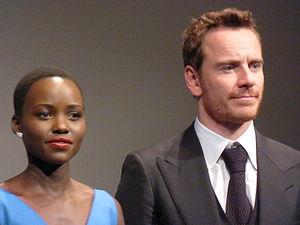
Michael Fassbender est un acteur et producteur germano-irlandais, né le 2 avril 1977 à Heidelberg dans le Bade-Wurtemberg.